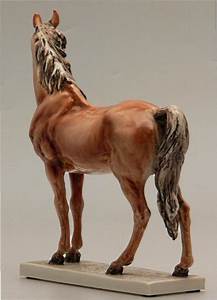
Label: horse